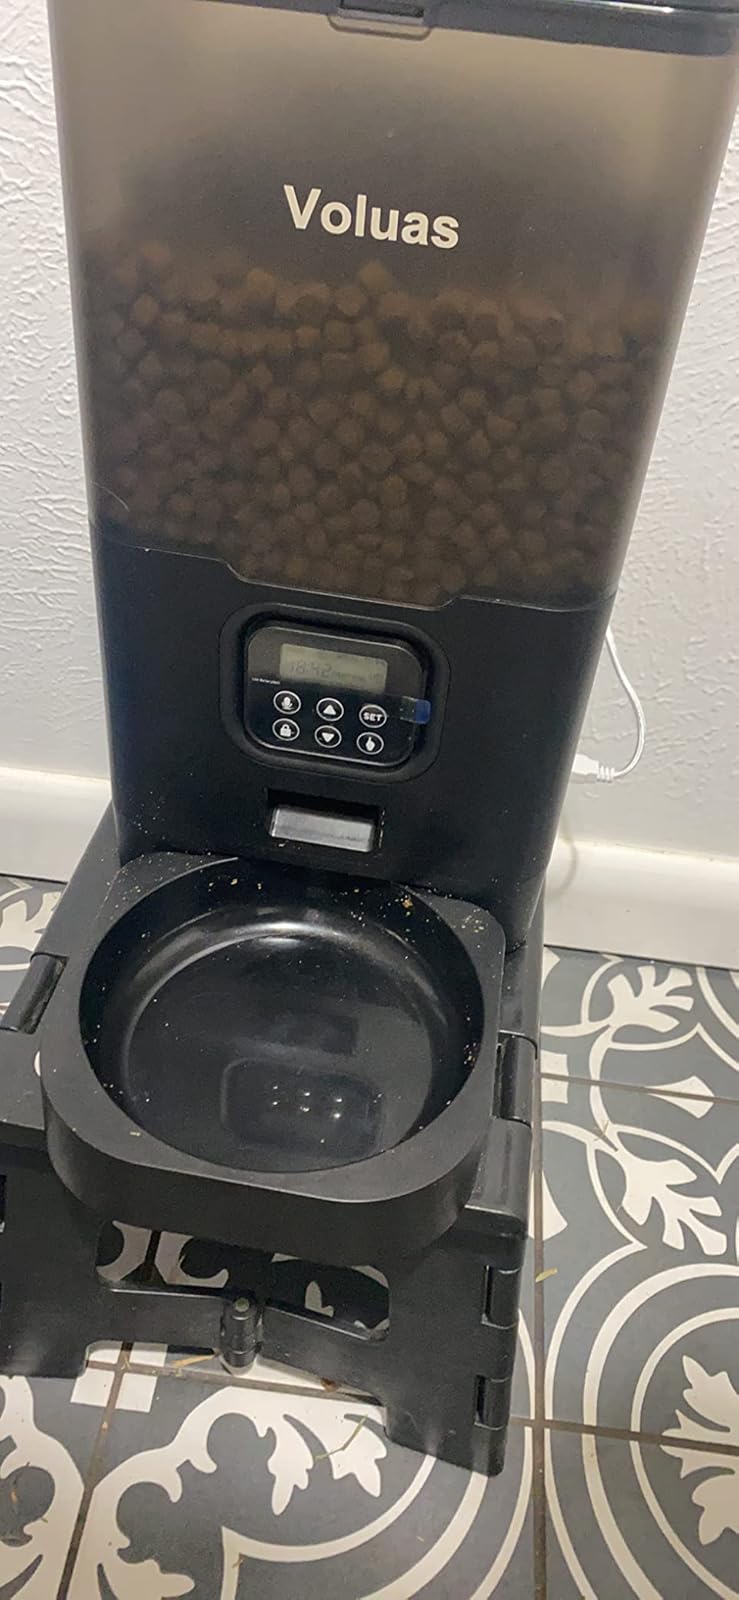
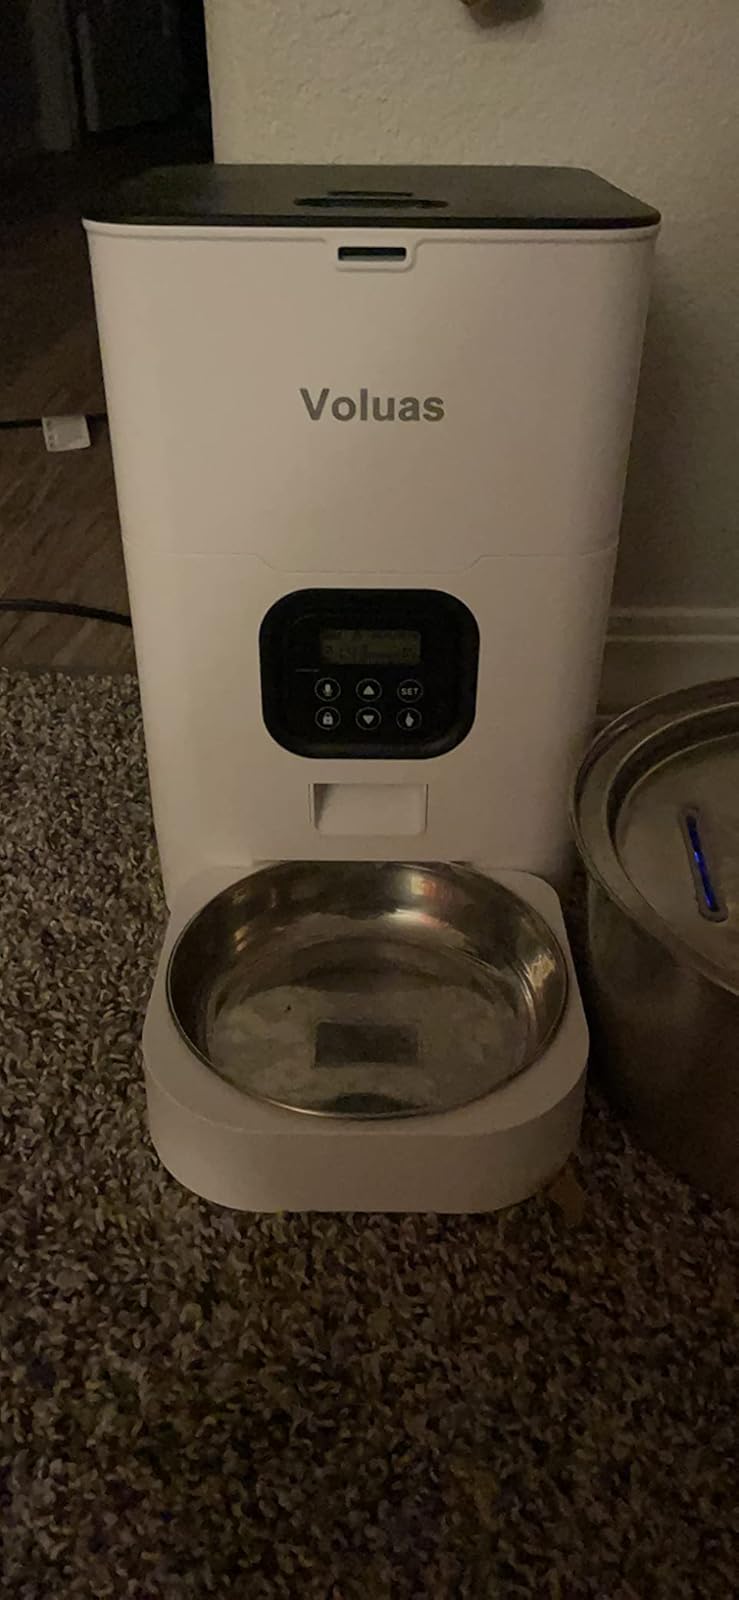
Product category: items_feeder
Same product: no